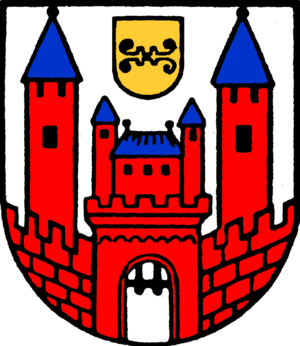
Hatzfeld est une ville allemande située dans le land de Hesse et l'arrondissement de Waldeck-Frankenberg.